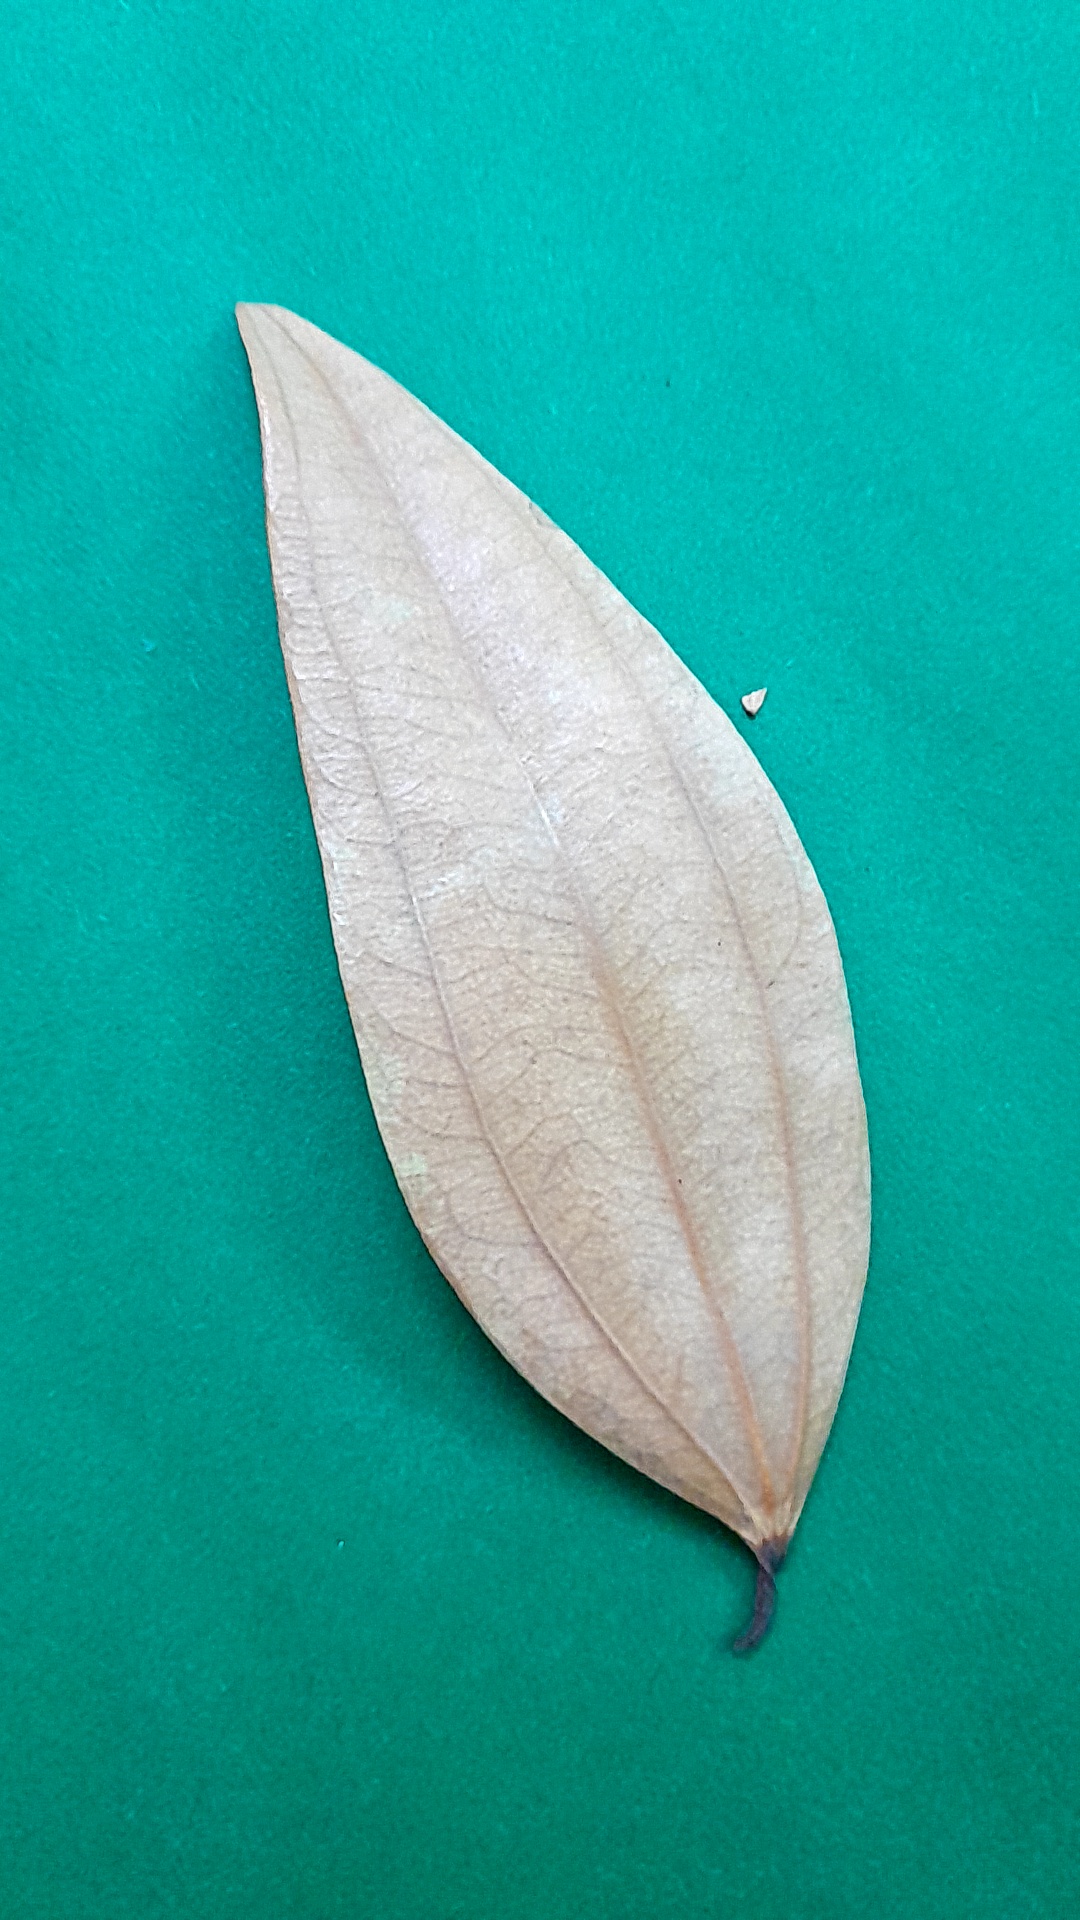
Label: Dry Leaf